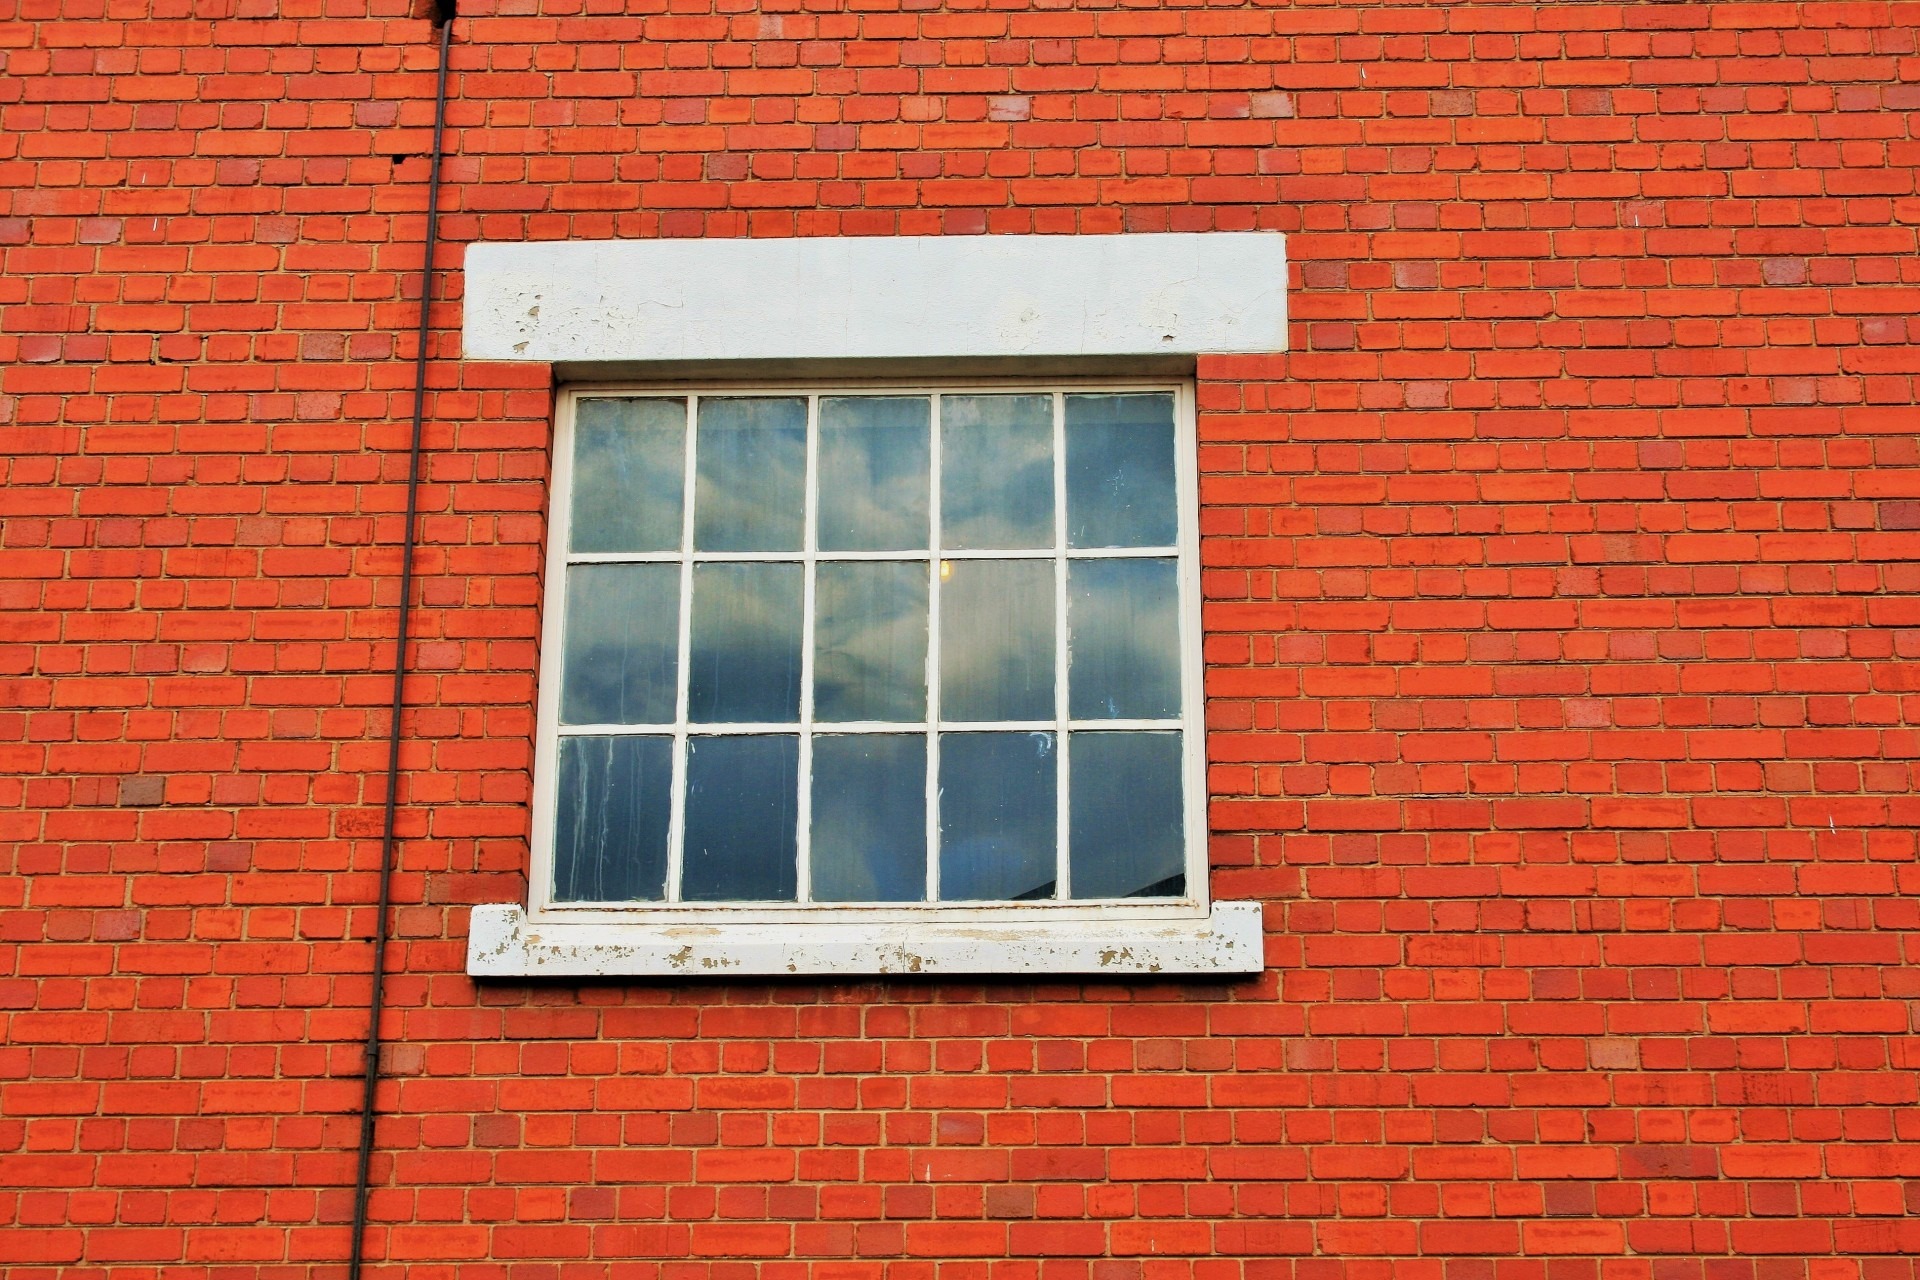
wood, white, window, wall, red, color, square, facade, brick, door, material, interior design, brickwork, siding, window covering, sash window